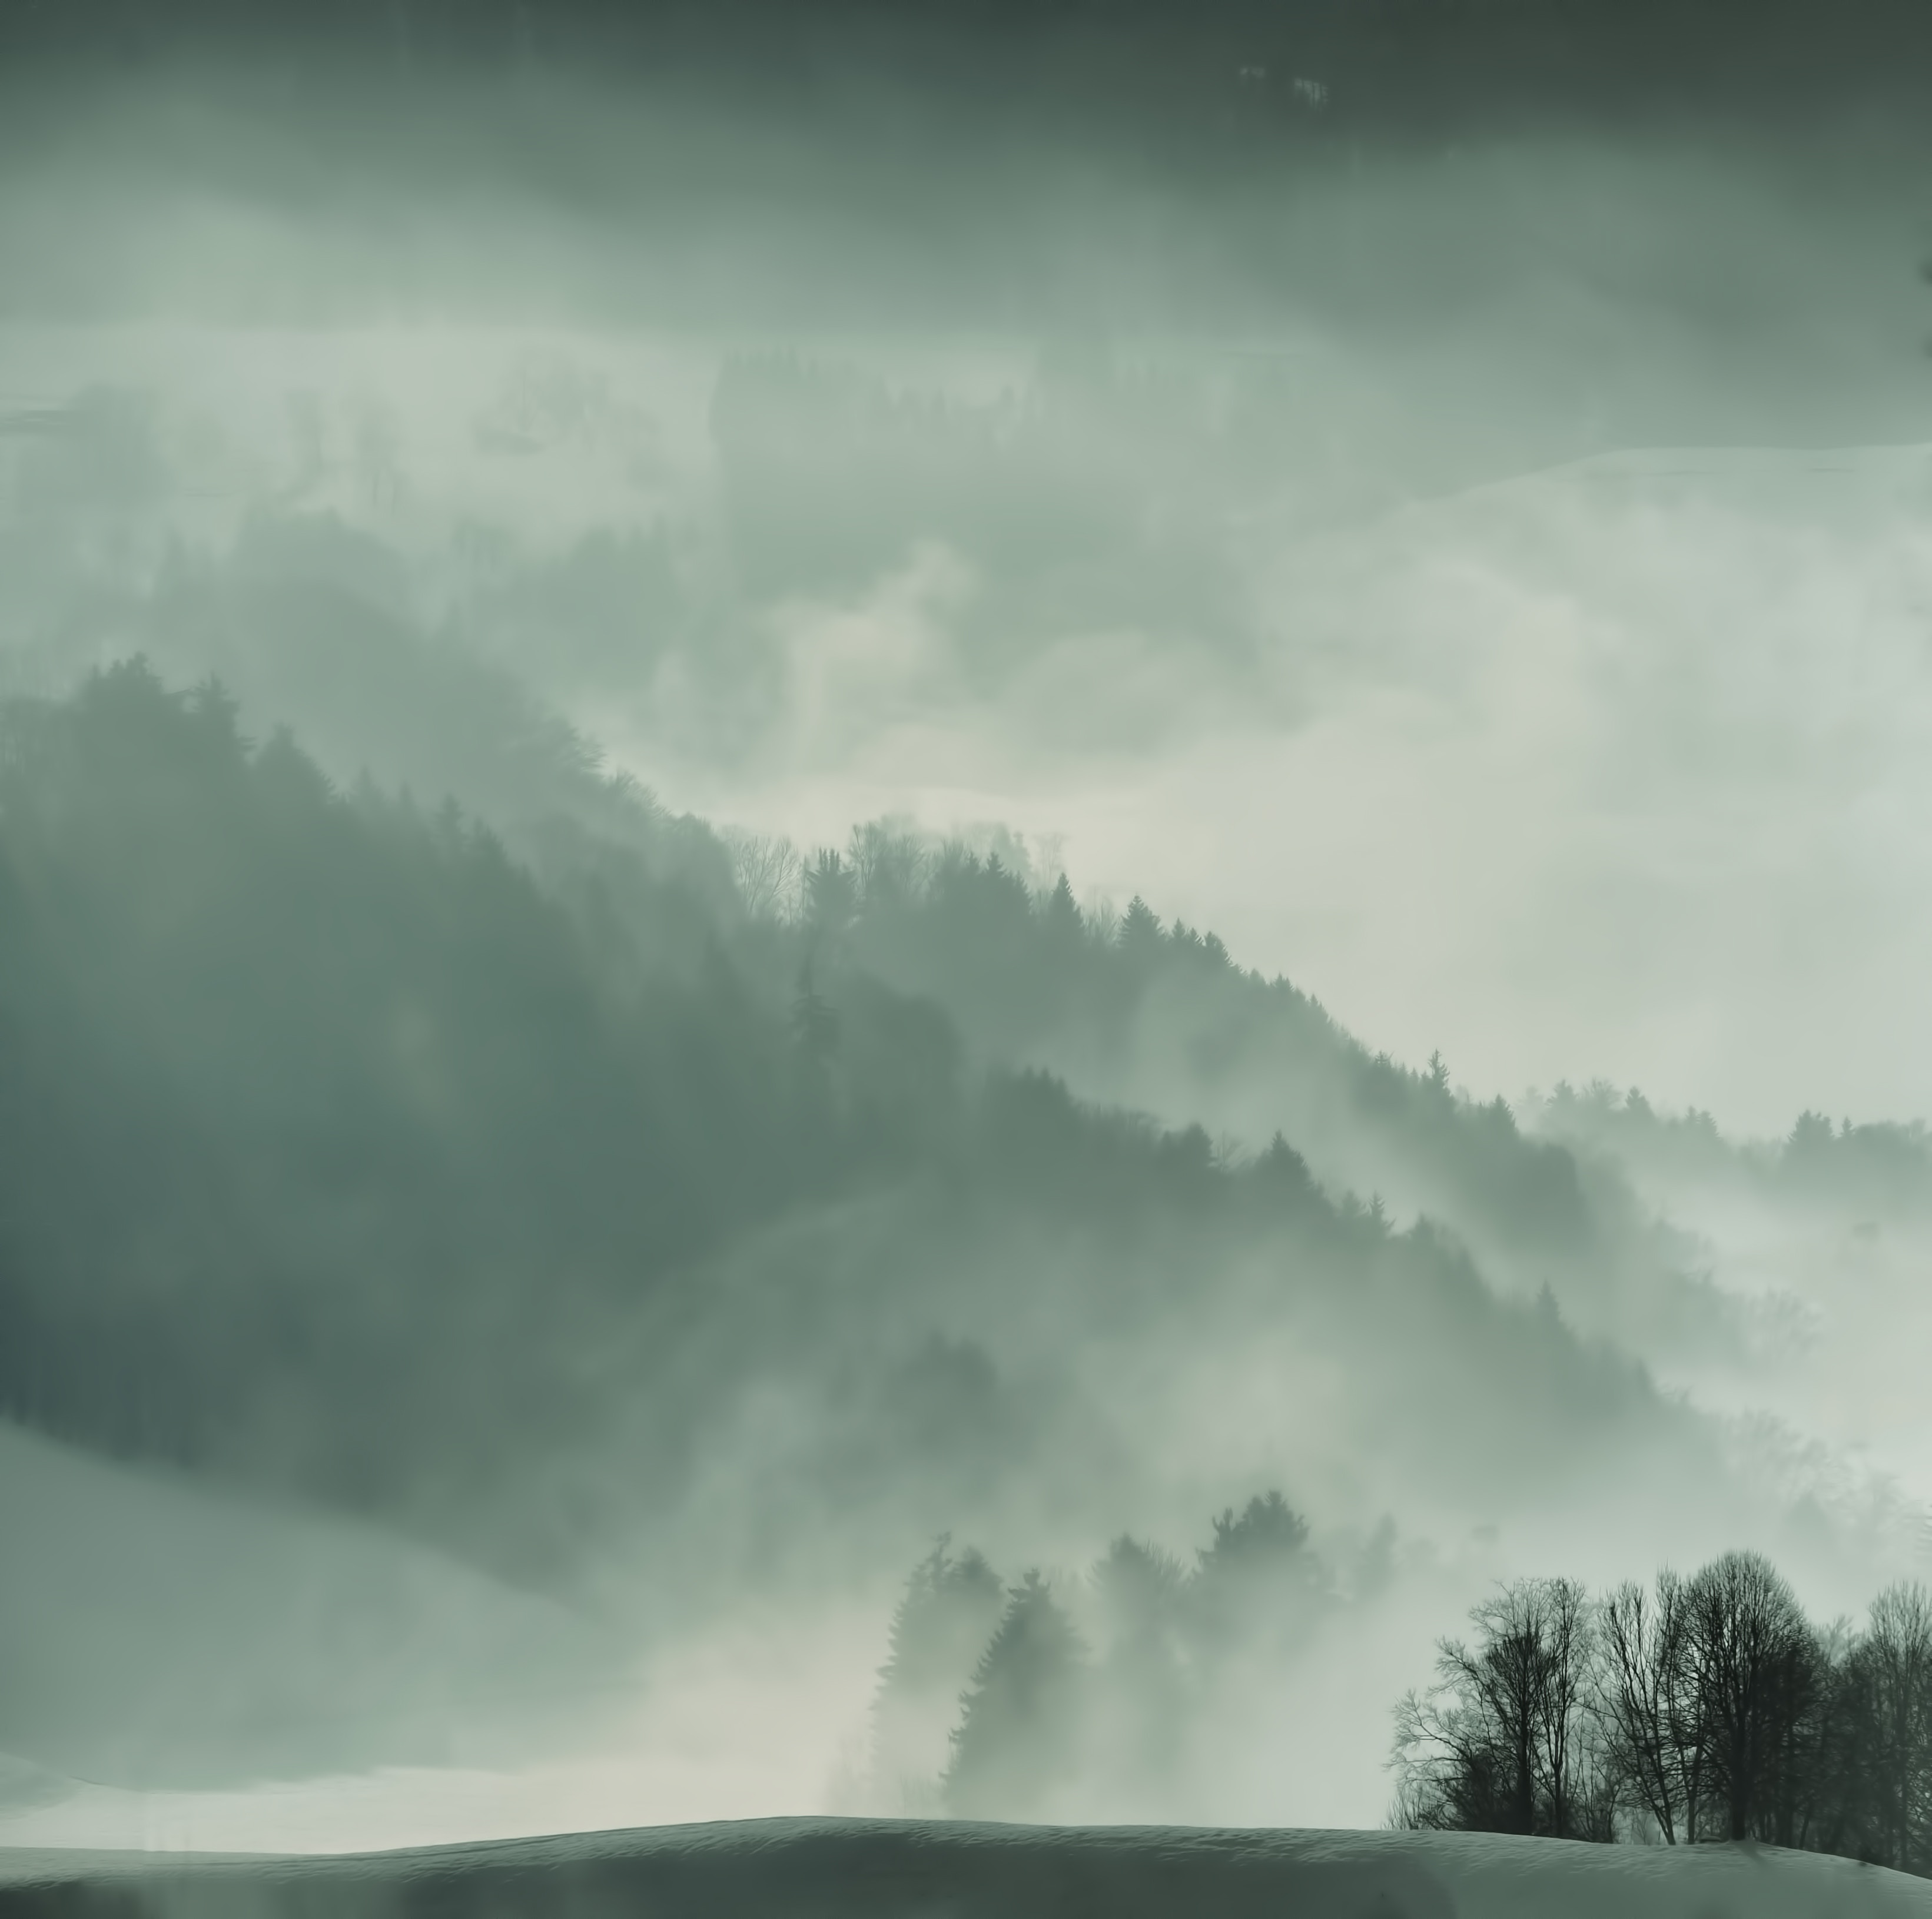
landscape, tree, nature, horizon, mountain, cloud, sky, fog, mist, sunlight, morning, hill, wind, atmosphere, mountain range, daytime, storm, haze, cumulus, calm, phenomenon, meteorological phenomenon, atmosphere of earth, computer wallpaper, wind wave